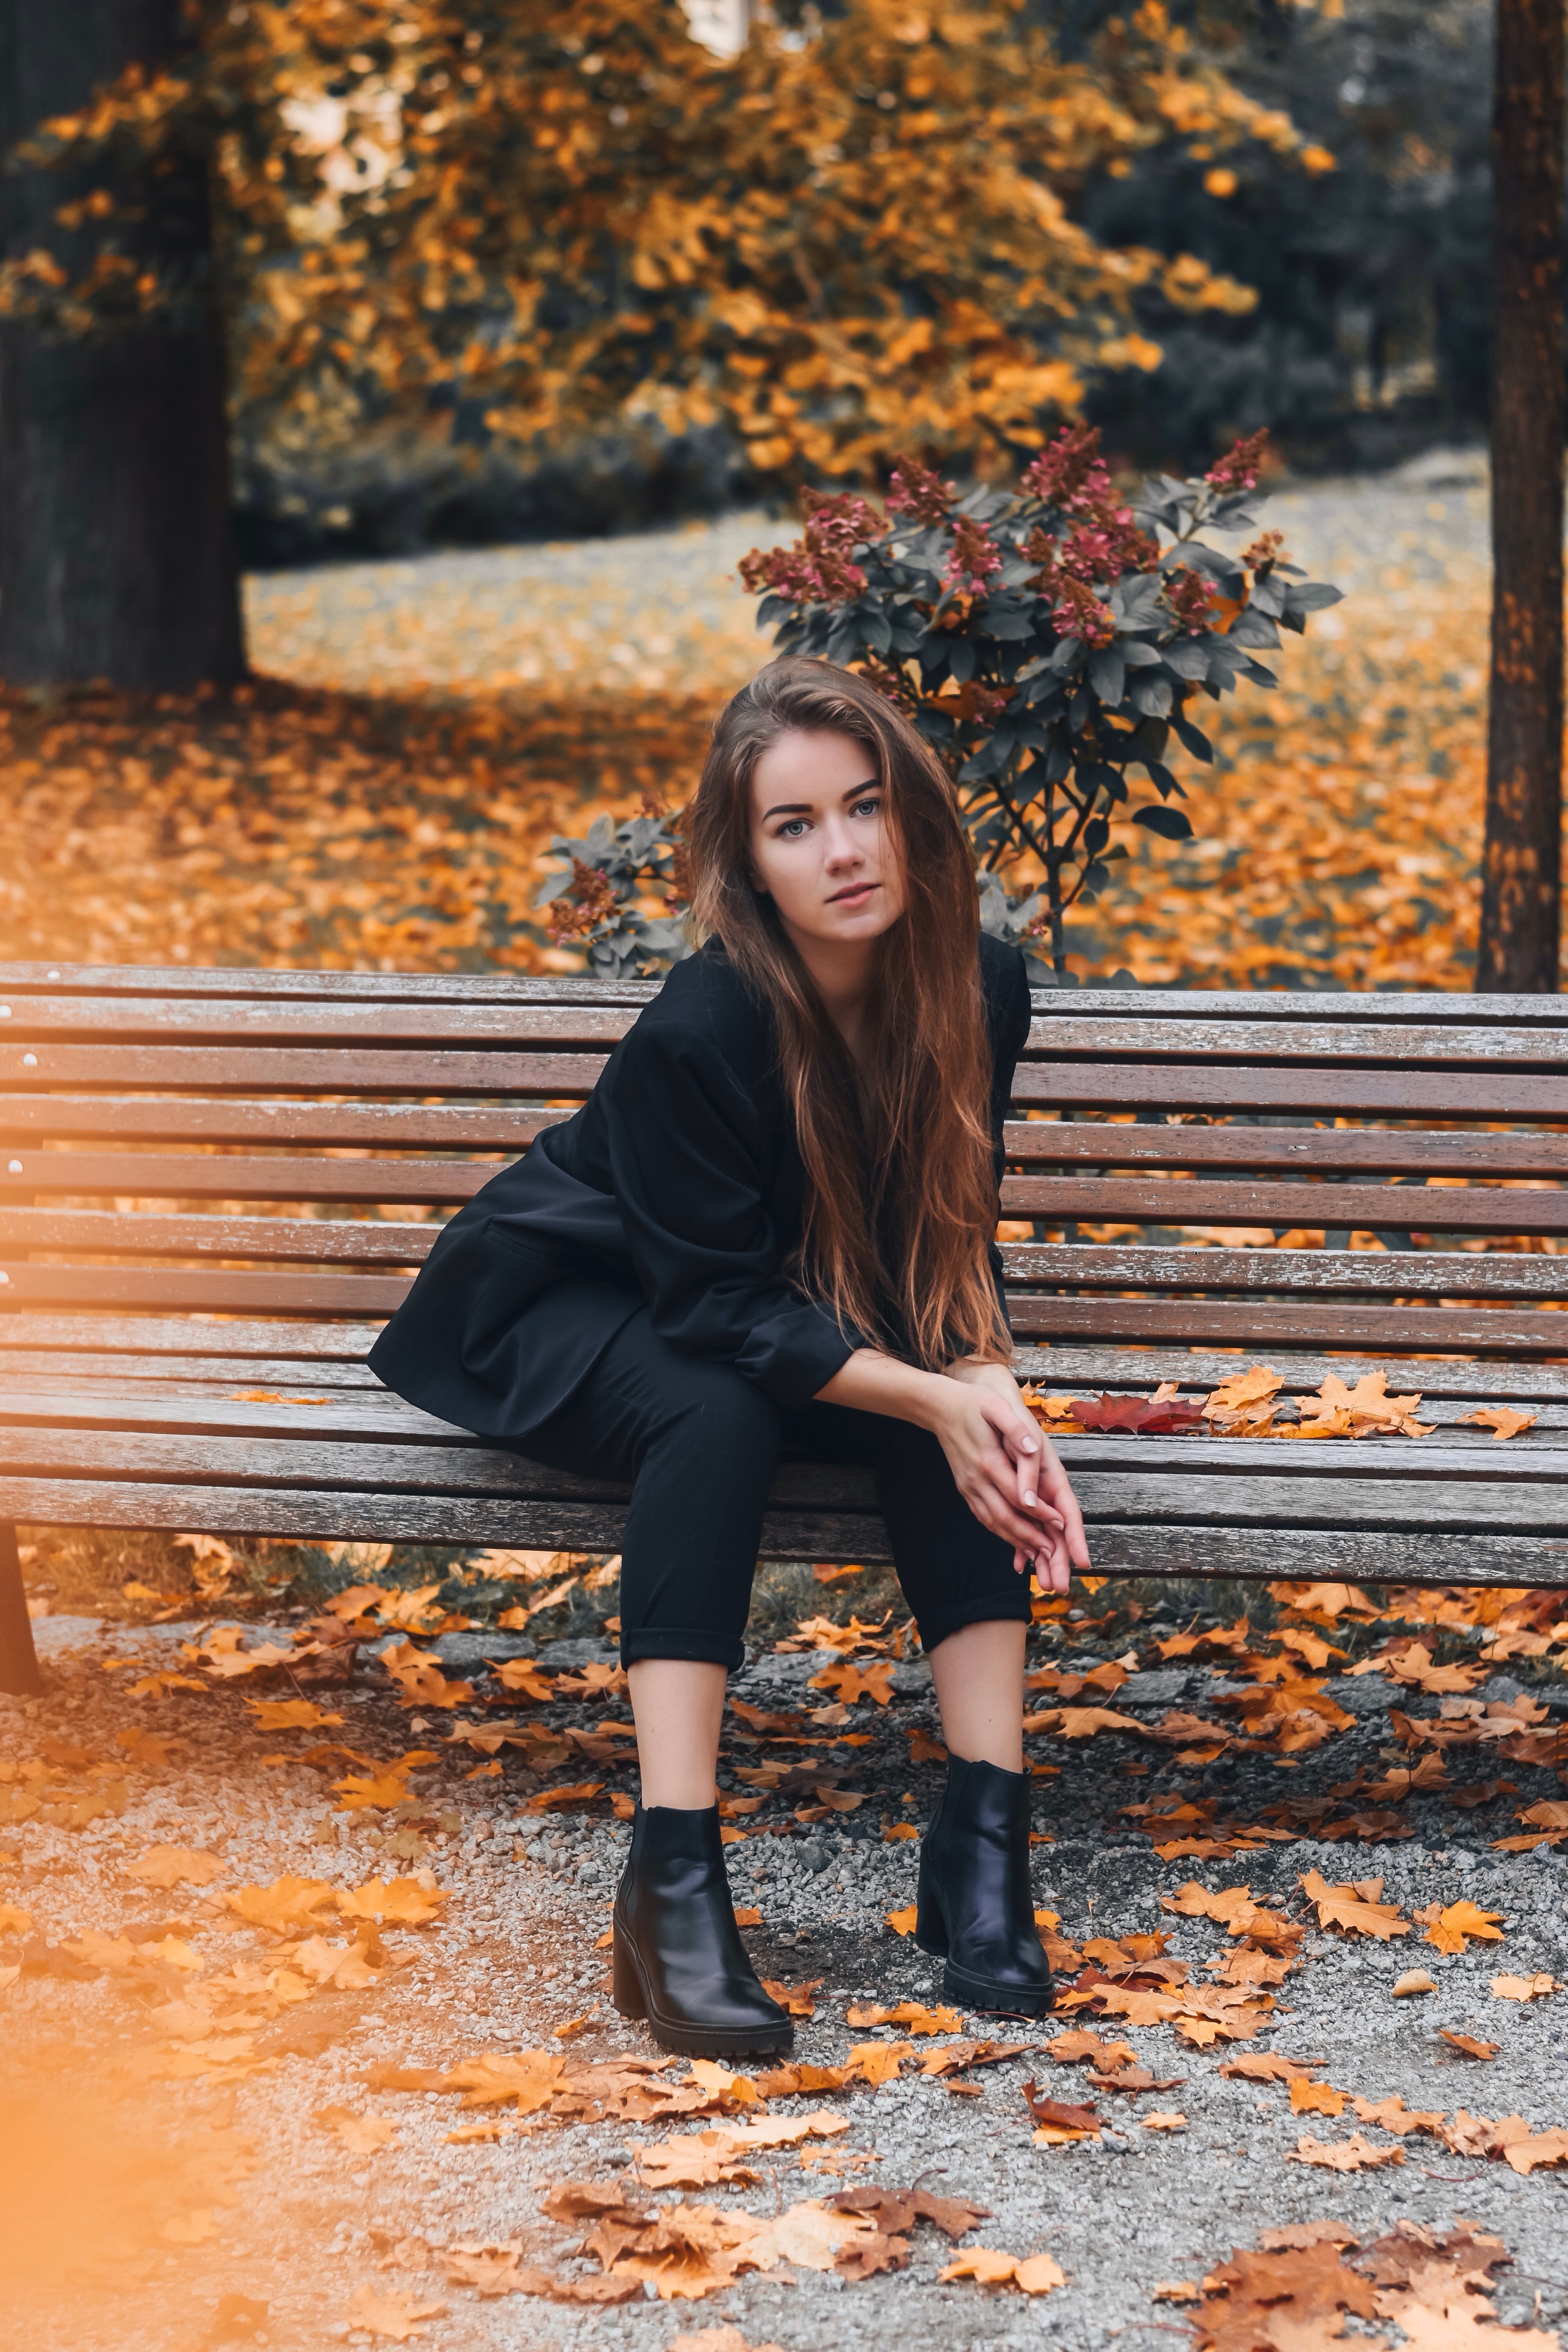
woman, People in nature, leaf, autumn, beauty, red, lady, yellow, tree, skin, brown, fashion, orange, long hair, footwear, photography, photo shoot, eye, wood, outerwear, leg, sitting, brown hair, model, branch, smile, portrait photography, sunlight, knee, winter, Tints and shades, boot, forest, deciduous, street fashion, leather, shoe, leggings, jacket, style, coat